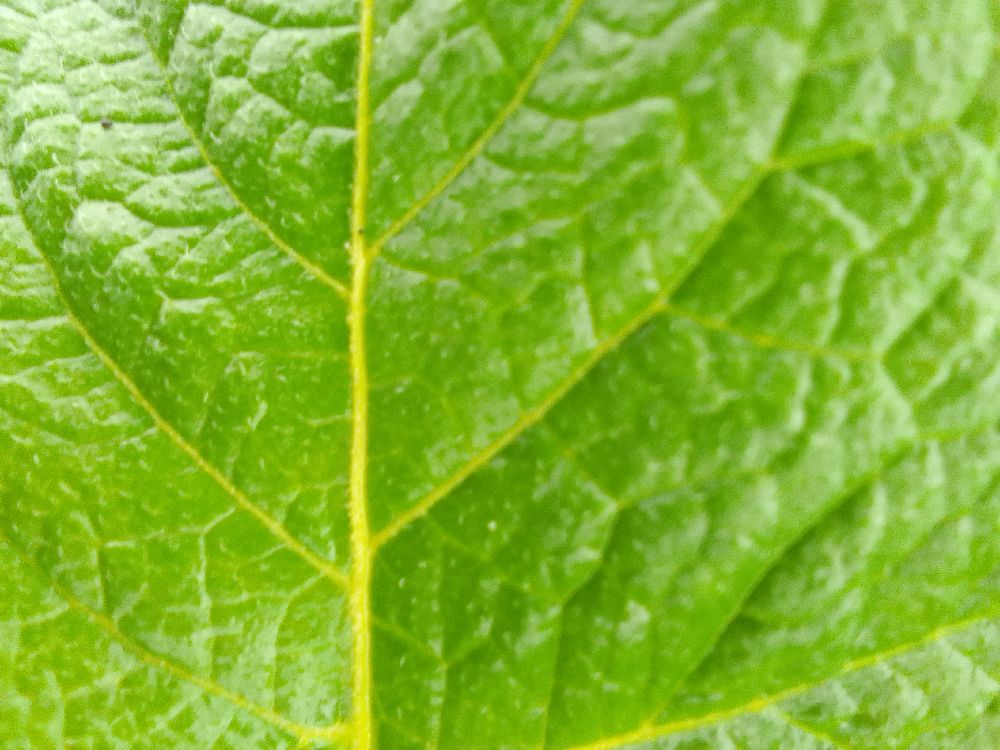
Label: Healthy